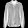
Label: Shirt